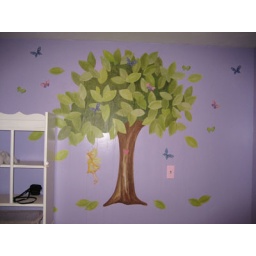
I got her a tree too, with butterflies around it.